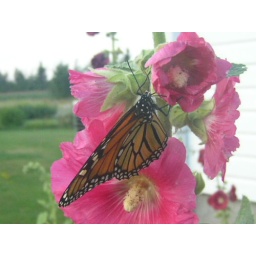
Monarch butterfly under part of a pink hollyhock